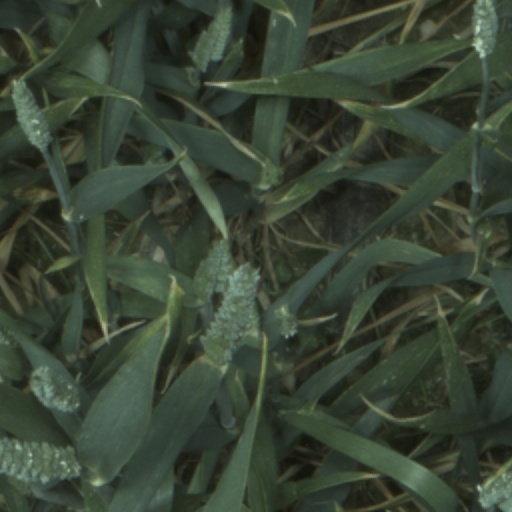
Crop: wheat